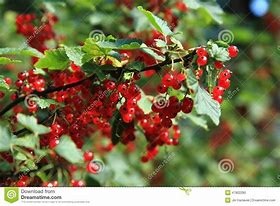
Label: redcurrant